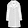
Label: Coat